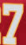
Number: 7